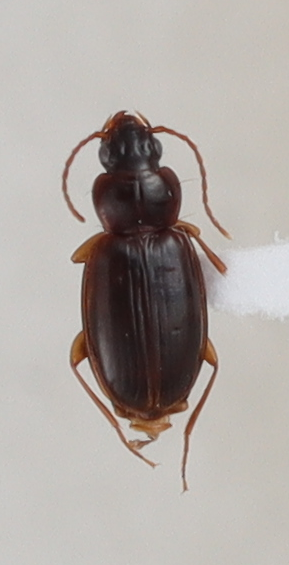
Scientific name: Trechus obtusus
Plot: 14
Trap: S
Collected: 20200804